St Michael and All Angels' Church, Hathersage

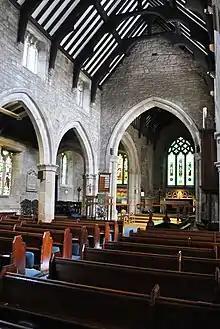
The nave and chancel

The church dates from the 14th century. It was restored between 1851 and 1852 by William Butterfield and reopened on 15 April 1852. The whitewash on the walls was removed and the outer pillars and buttresses were renewed. The church was re-pewed with open seats. A new stained-glass window by William Wailes of Newcastle was inserted at the east end of the chancel. There is a stained-glass window by Charles Kempe, which was removed from Derwent Chapel before it was submerged under the Ladybower Reservoir. The church was tiled with Minton encaustic tiles. The total cost of the restoration was £1,575.